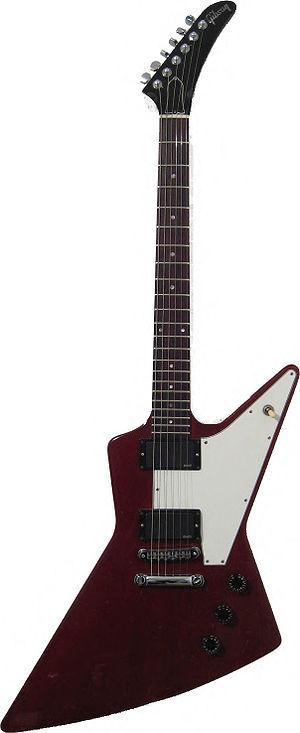
Les premiers modèles de Gibson Explorer sont sortis en 1958. Initialement nommée Futura, elle offrait un design pour son corps radical et futuriste, un peu comme la Gibson Flying V. Elle eut très peu de succès à ses débuts et sa production fut stoppée en 1959. En 1975, Gibson reprit la production, à la suite du succès de modèles similaires produits par des luthiers concurrents.
Cette liste regroupe l'intégralité des instruments produits par la Gibson Guitar Corporation, en ordre alphabétique. Cette liste exclue les produits de sous-marques de Gibson, telles que Epiphone.